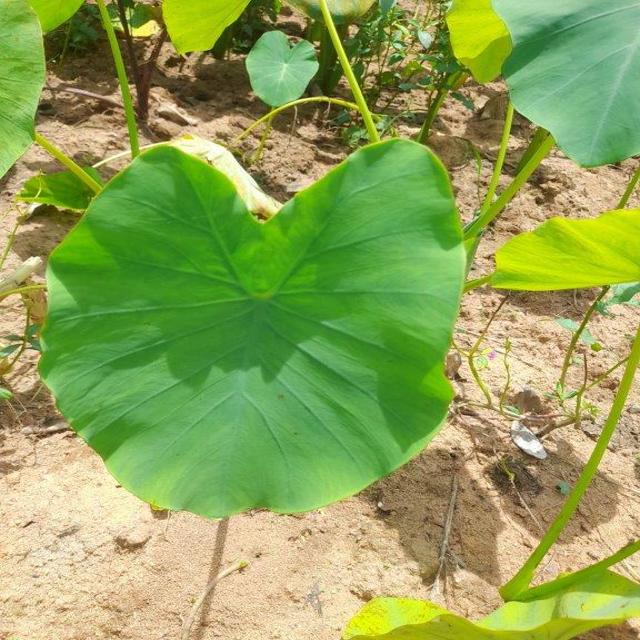
Label: Healthy